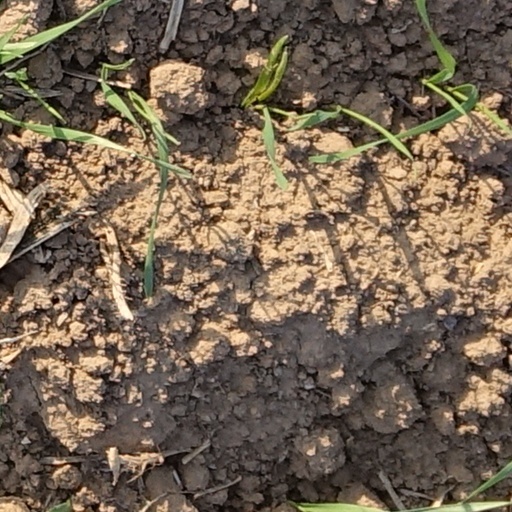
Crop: wheat